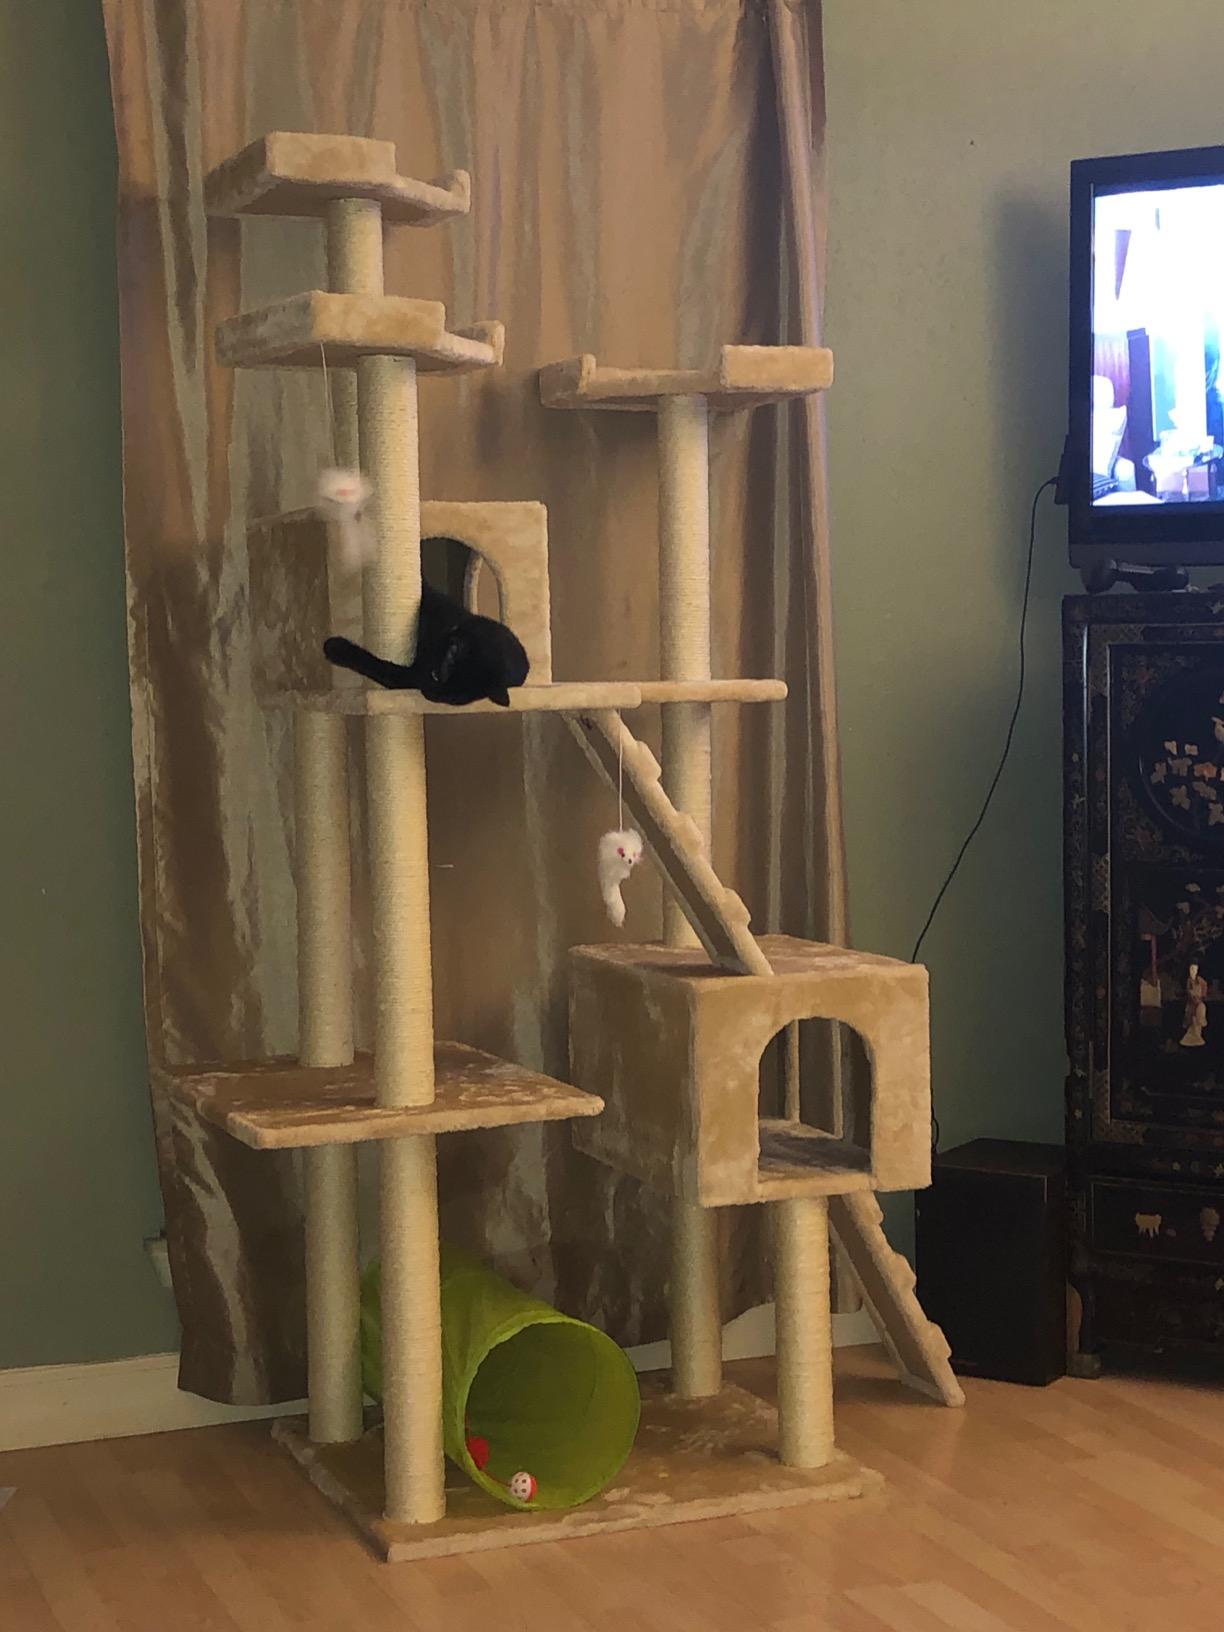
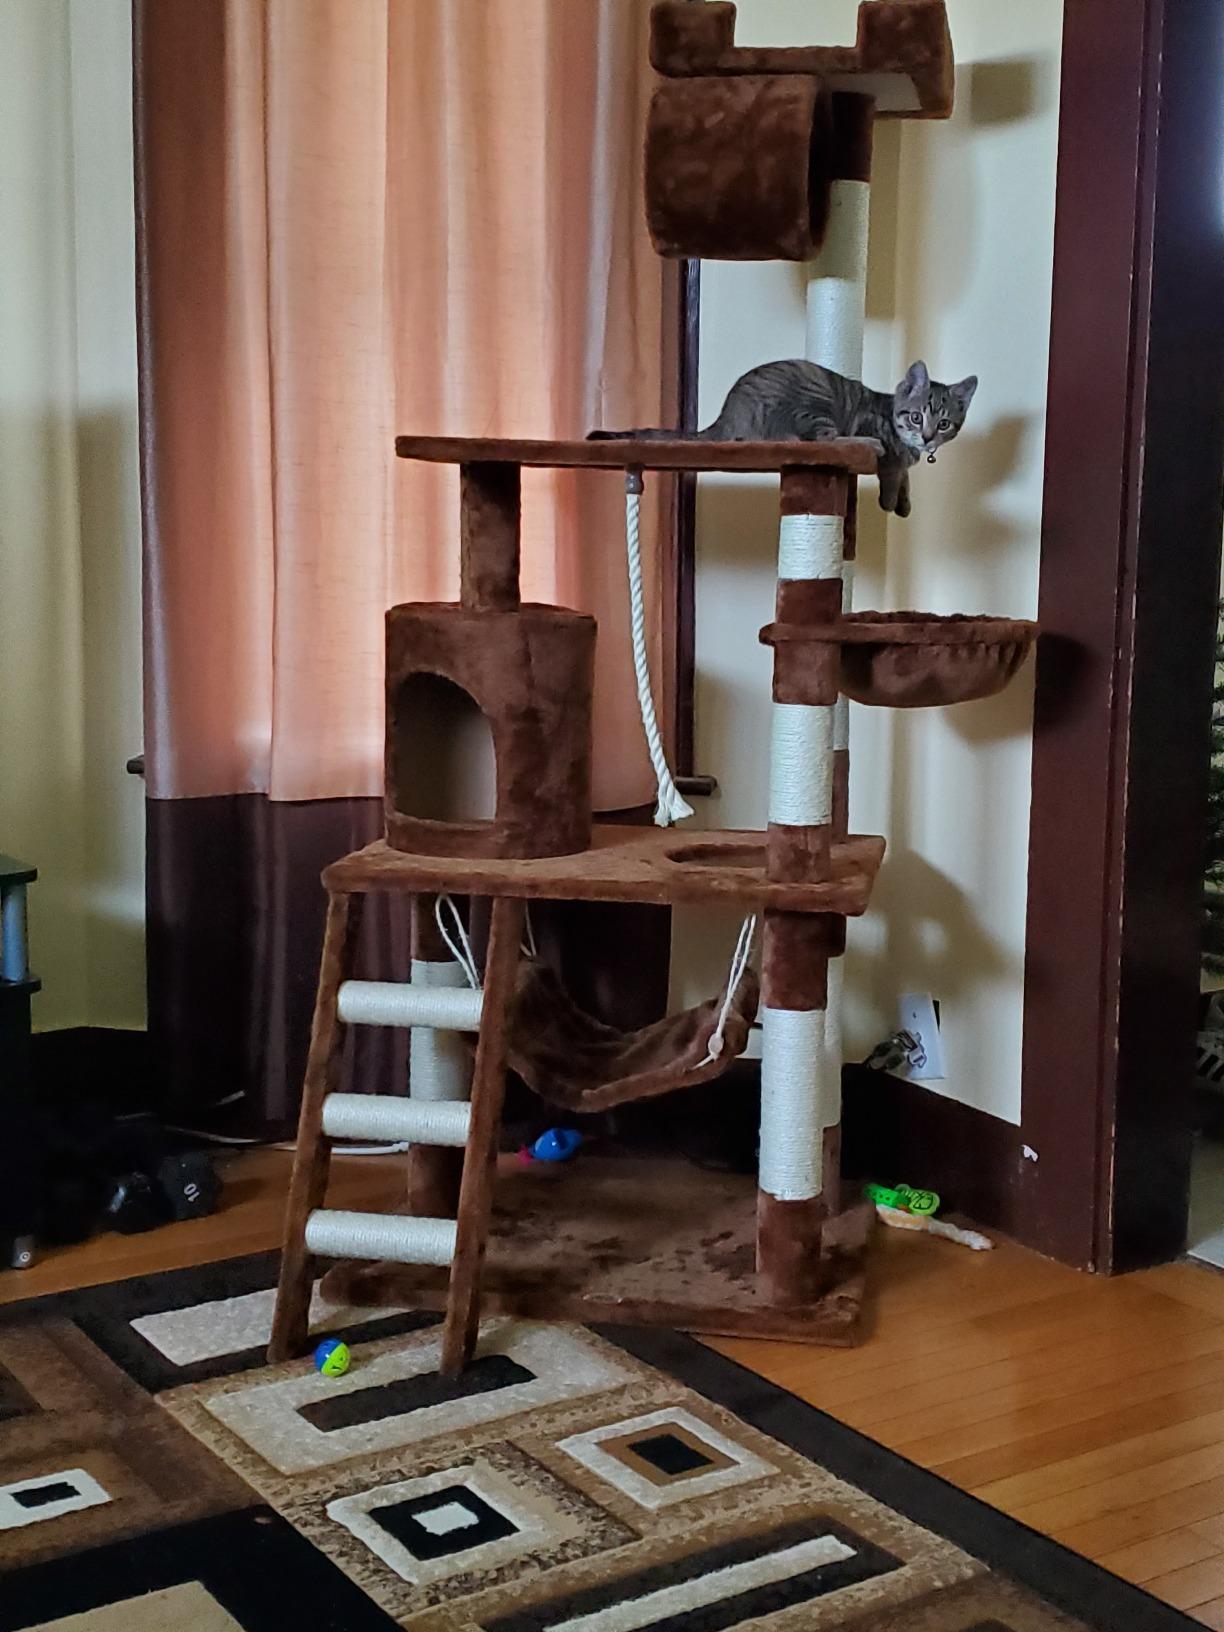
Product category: items_cat tree
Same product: no